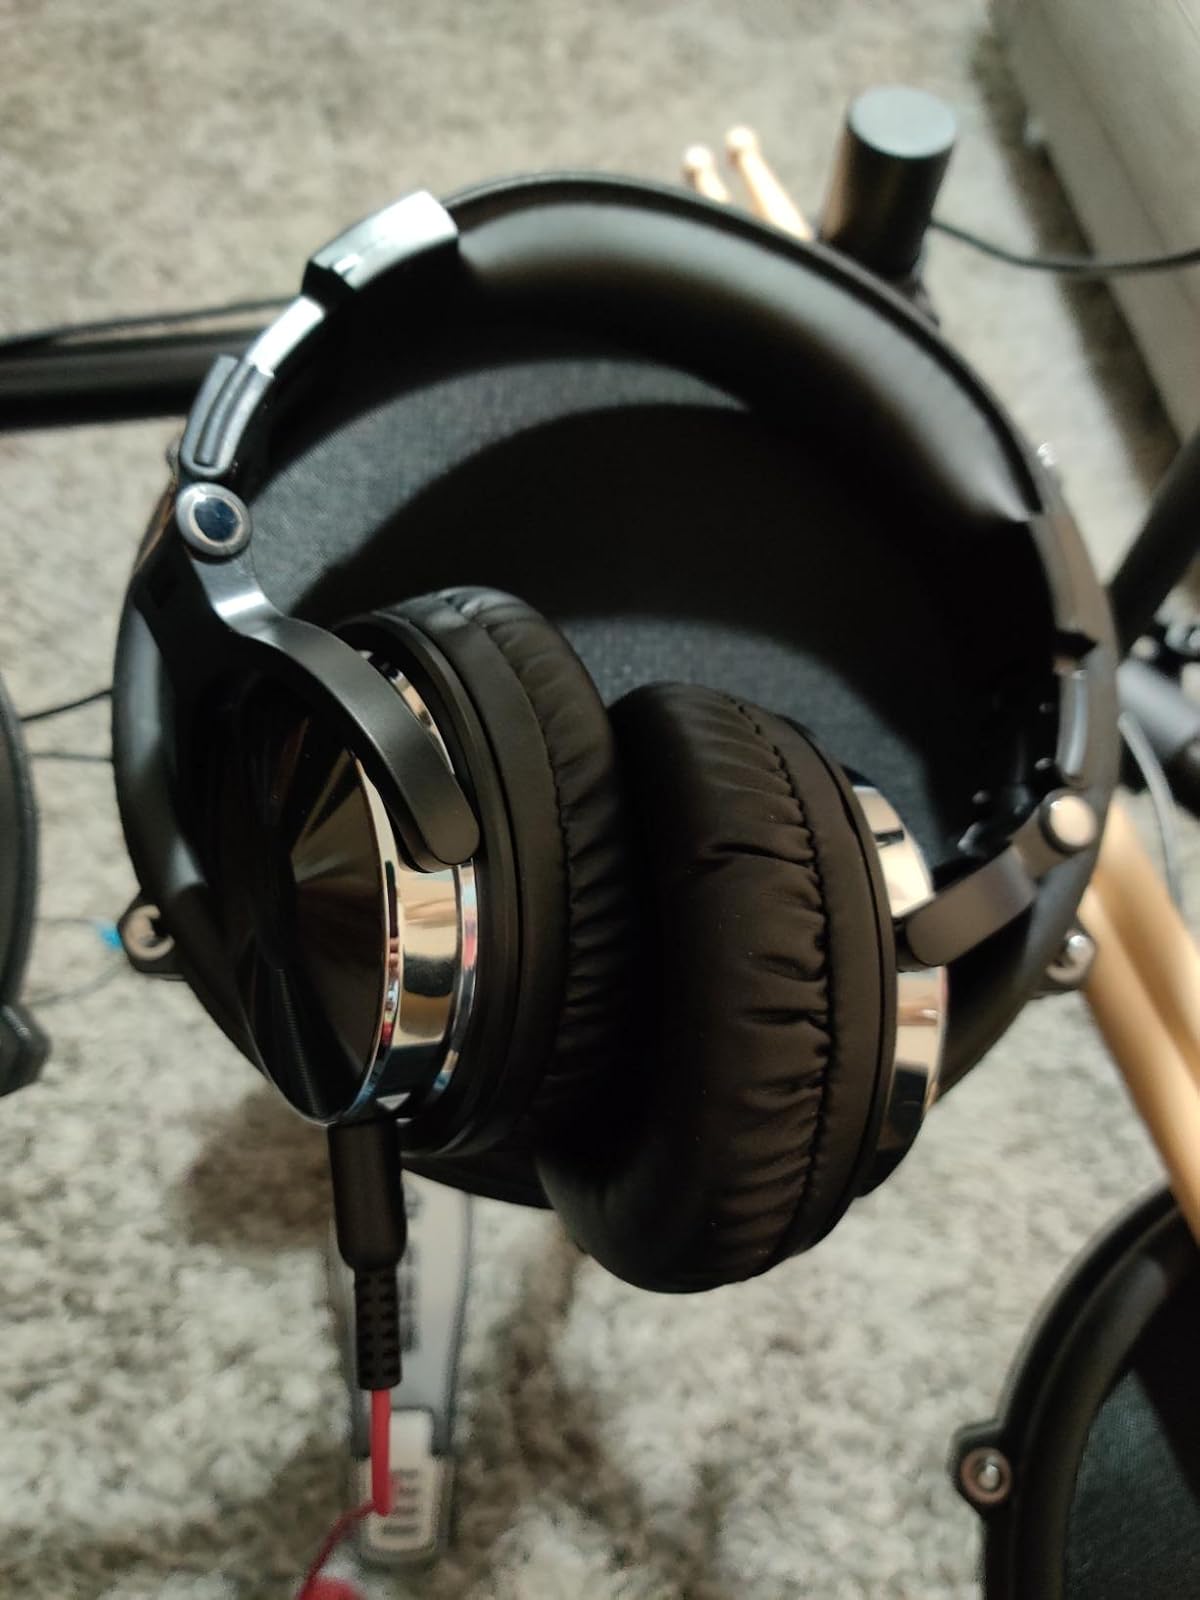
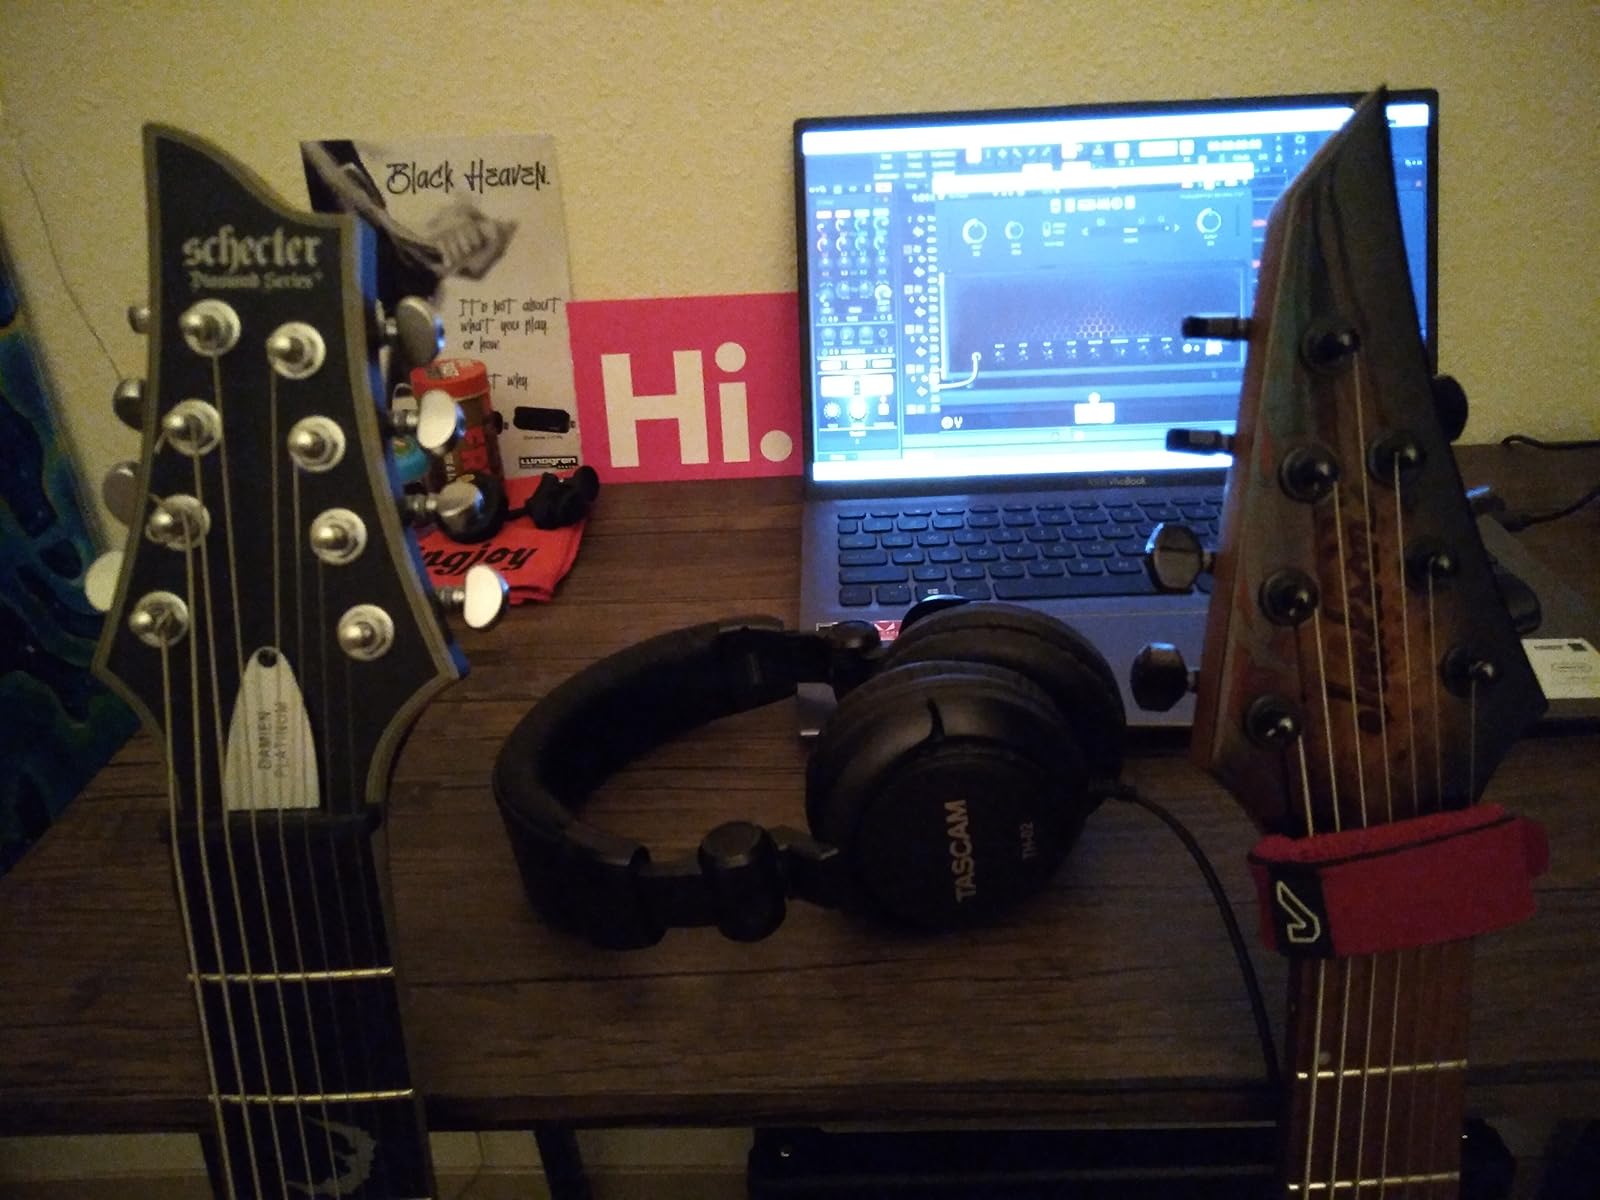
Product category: headphones
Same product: no